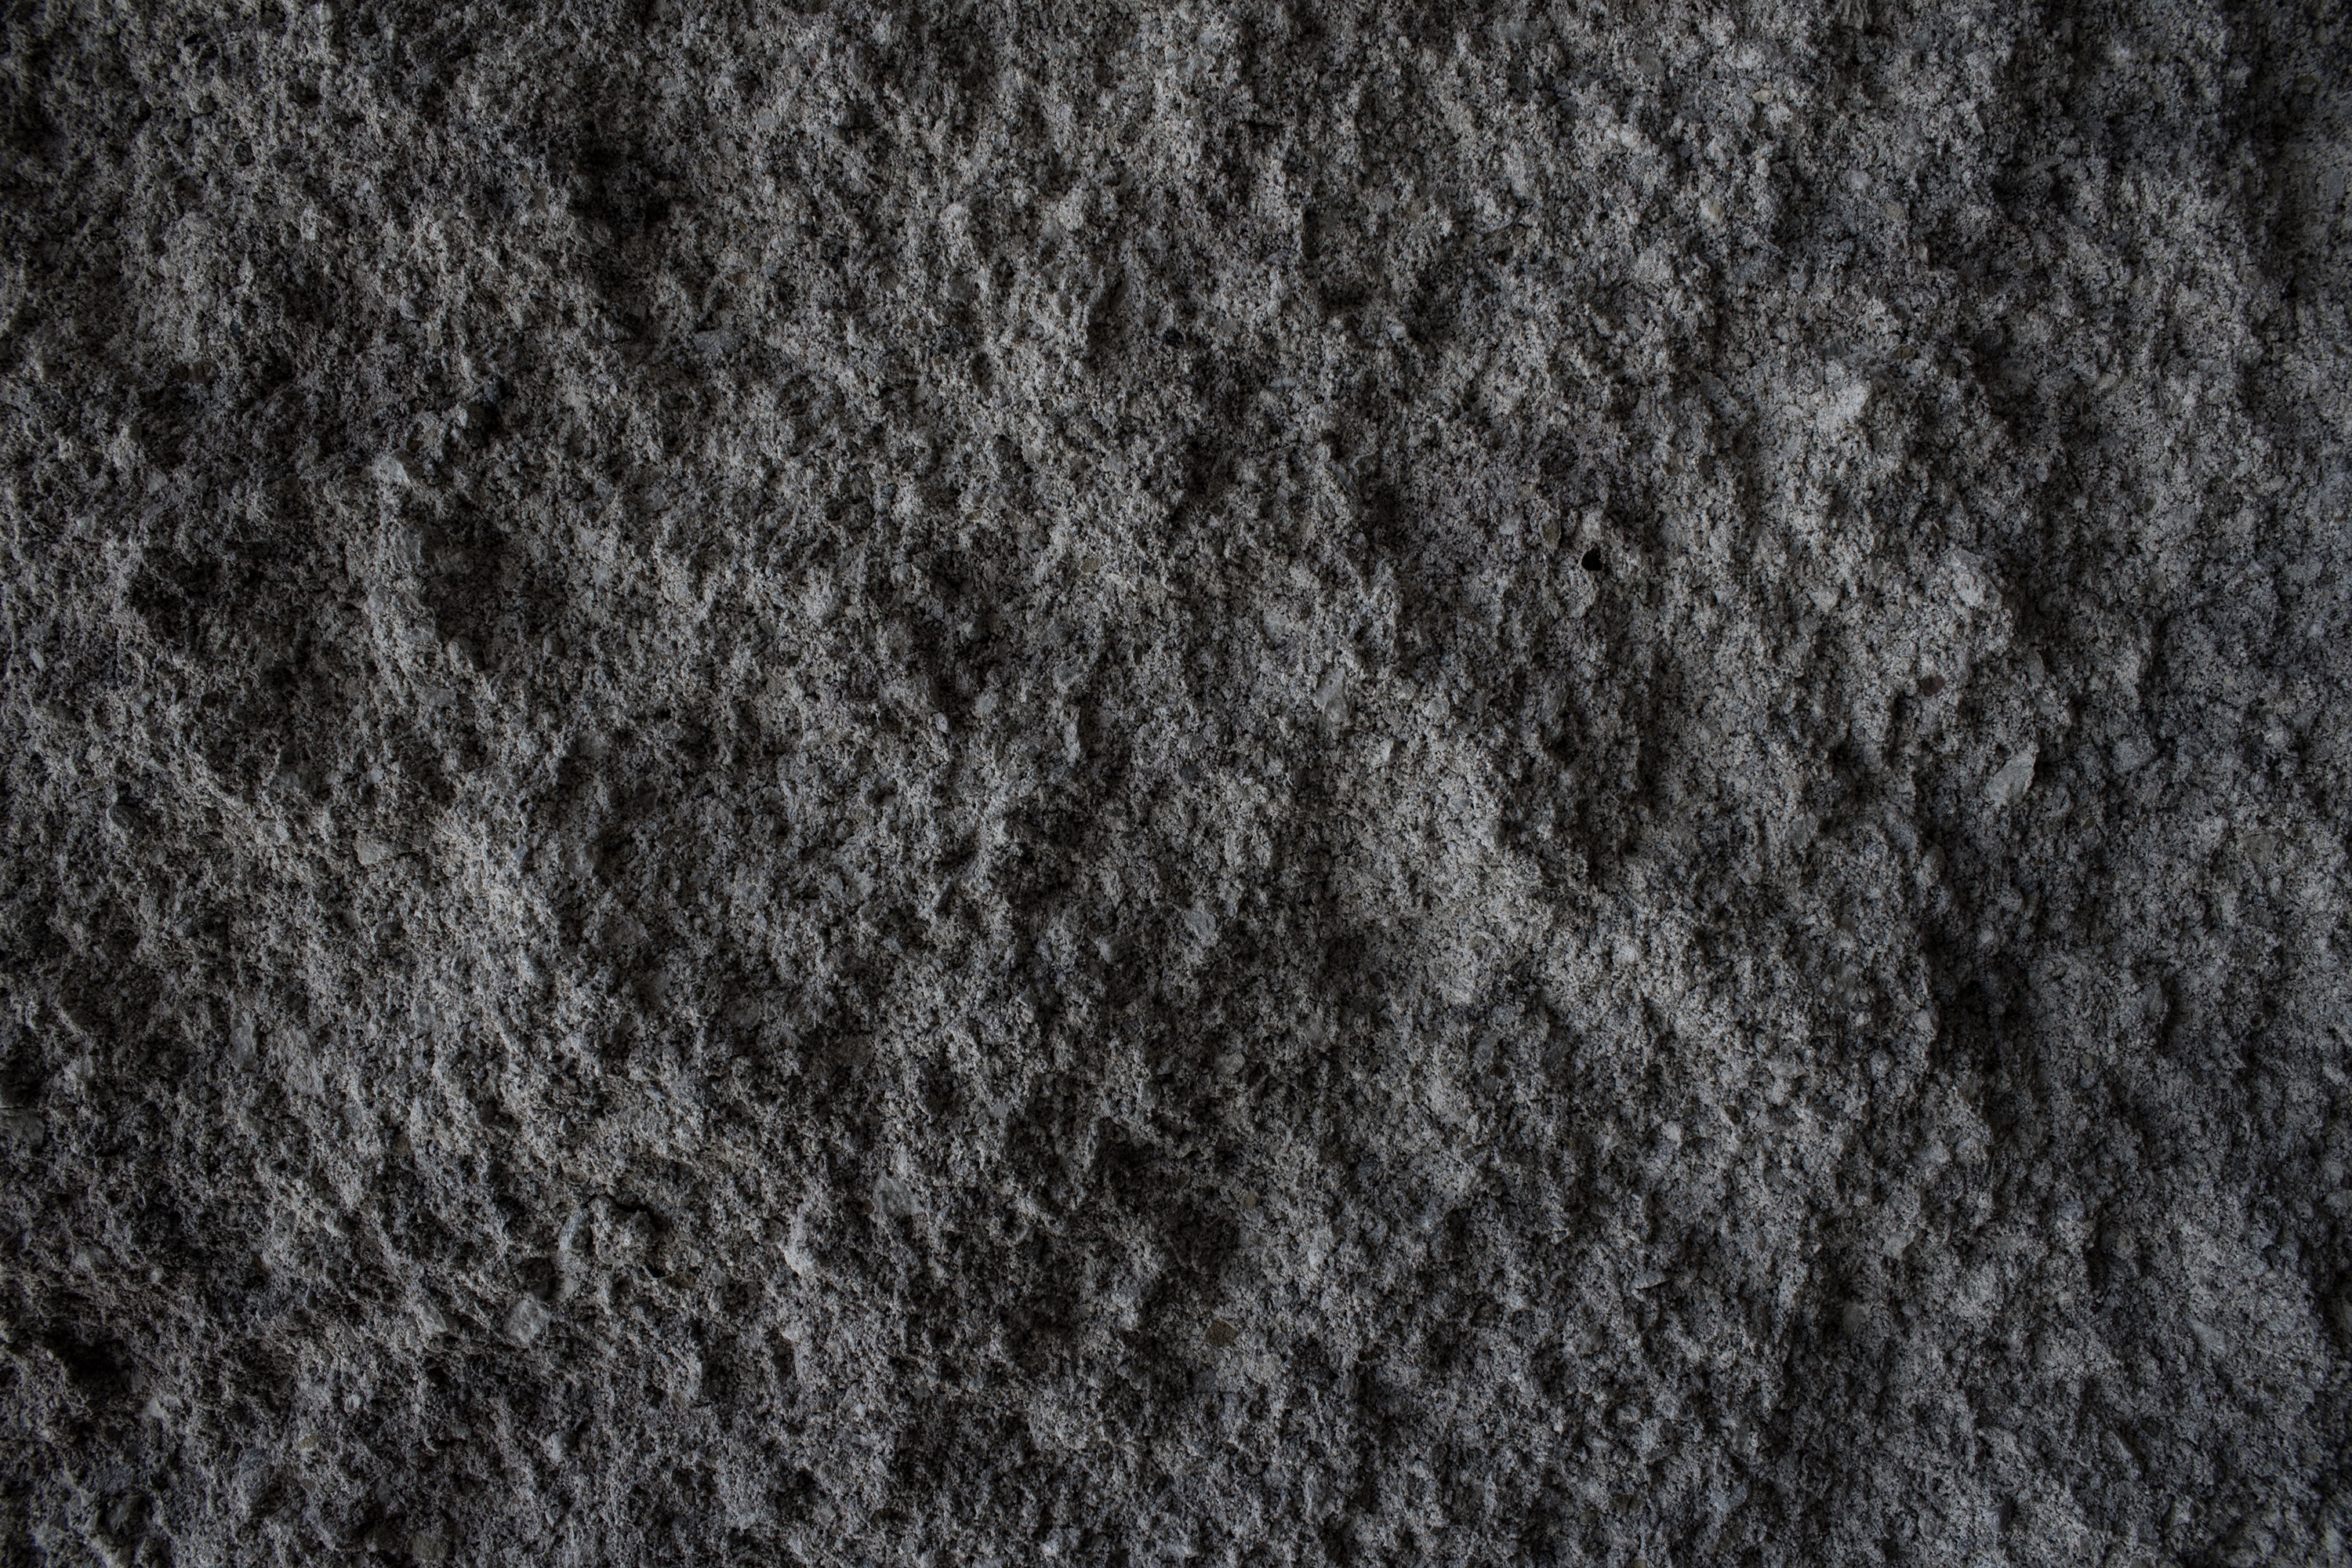
rock, black and white, texture, floor, stone, asphalt, fur, pattern, grunge, rough, black, monochrome, material, concrete, textile, background, flooring, monochrome photography